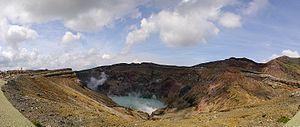
Le mont Aso est le plus vaste des volcans du Japon, mais aussi un des plus actifs. Sa caldeira compte parmi les plus grandes du monde. Du fait de sa fréquentation et de son activité fréquente, il présente un risque géologique majeur.